Pennywort

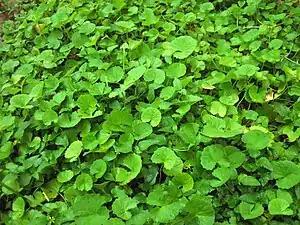
Asiatic Pennywort

Pennywort is a common name given to several different plants around the world. In general they have round leaves and a low-growing habit. Pennywort may refer to: